T. J. Barnes

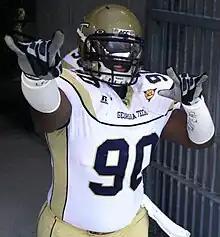
Barnes with the Georgia Tech Yellow Jackets in 2009

Terence Jariviz Barnes (born June 14, 1990) is an American former professional football defensive tackle. He played college football for the Georgia Tech Yellow Jackets. He signed with the Jacksonville Jaguars of the National Football League (NFL) as an undrafted free agent in 2013, and has also played for the New York Jets, Buffalo Bills, Carolina Panthers, Atlanta Legends, New York Guardians, Massachusetts Pirates, Arlington Renegades, and DC Defenders.